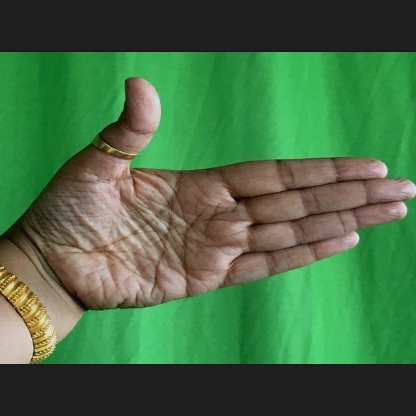
Mudra: Ardhachandran